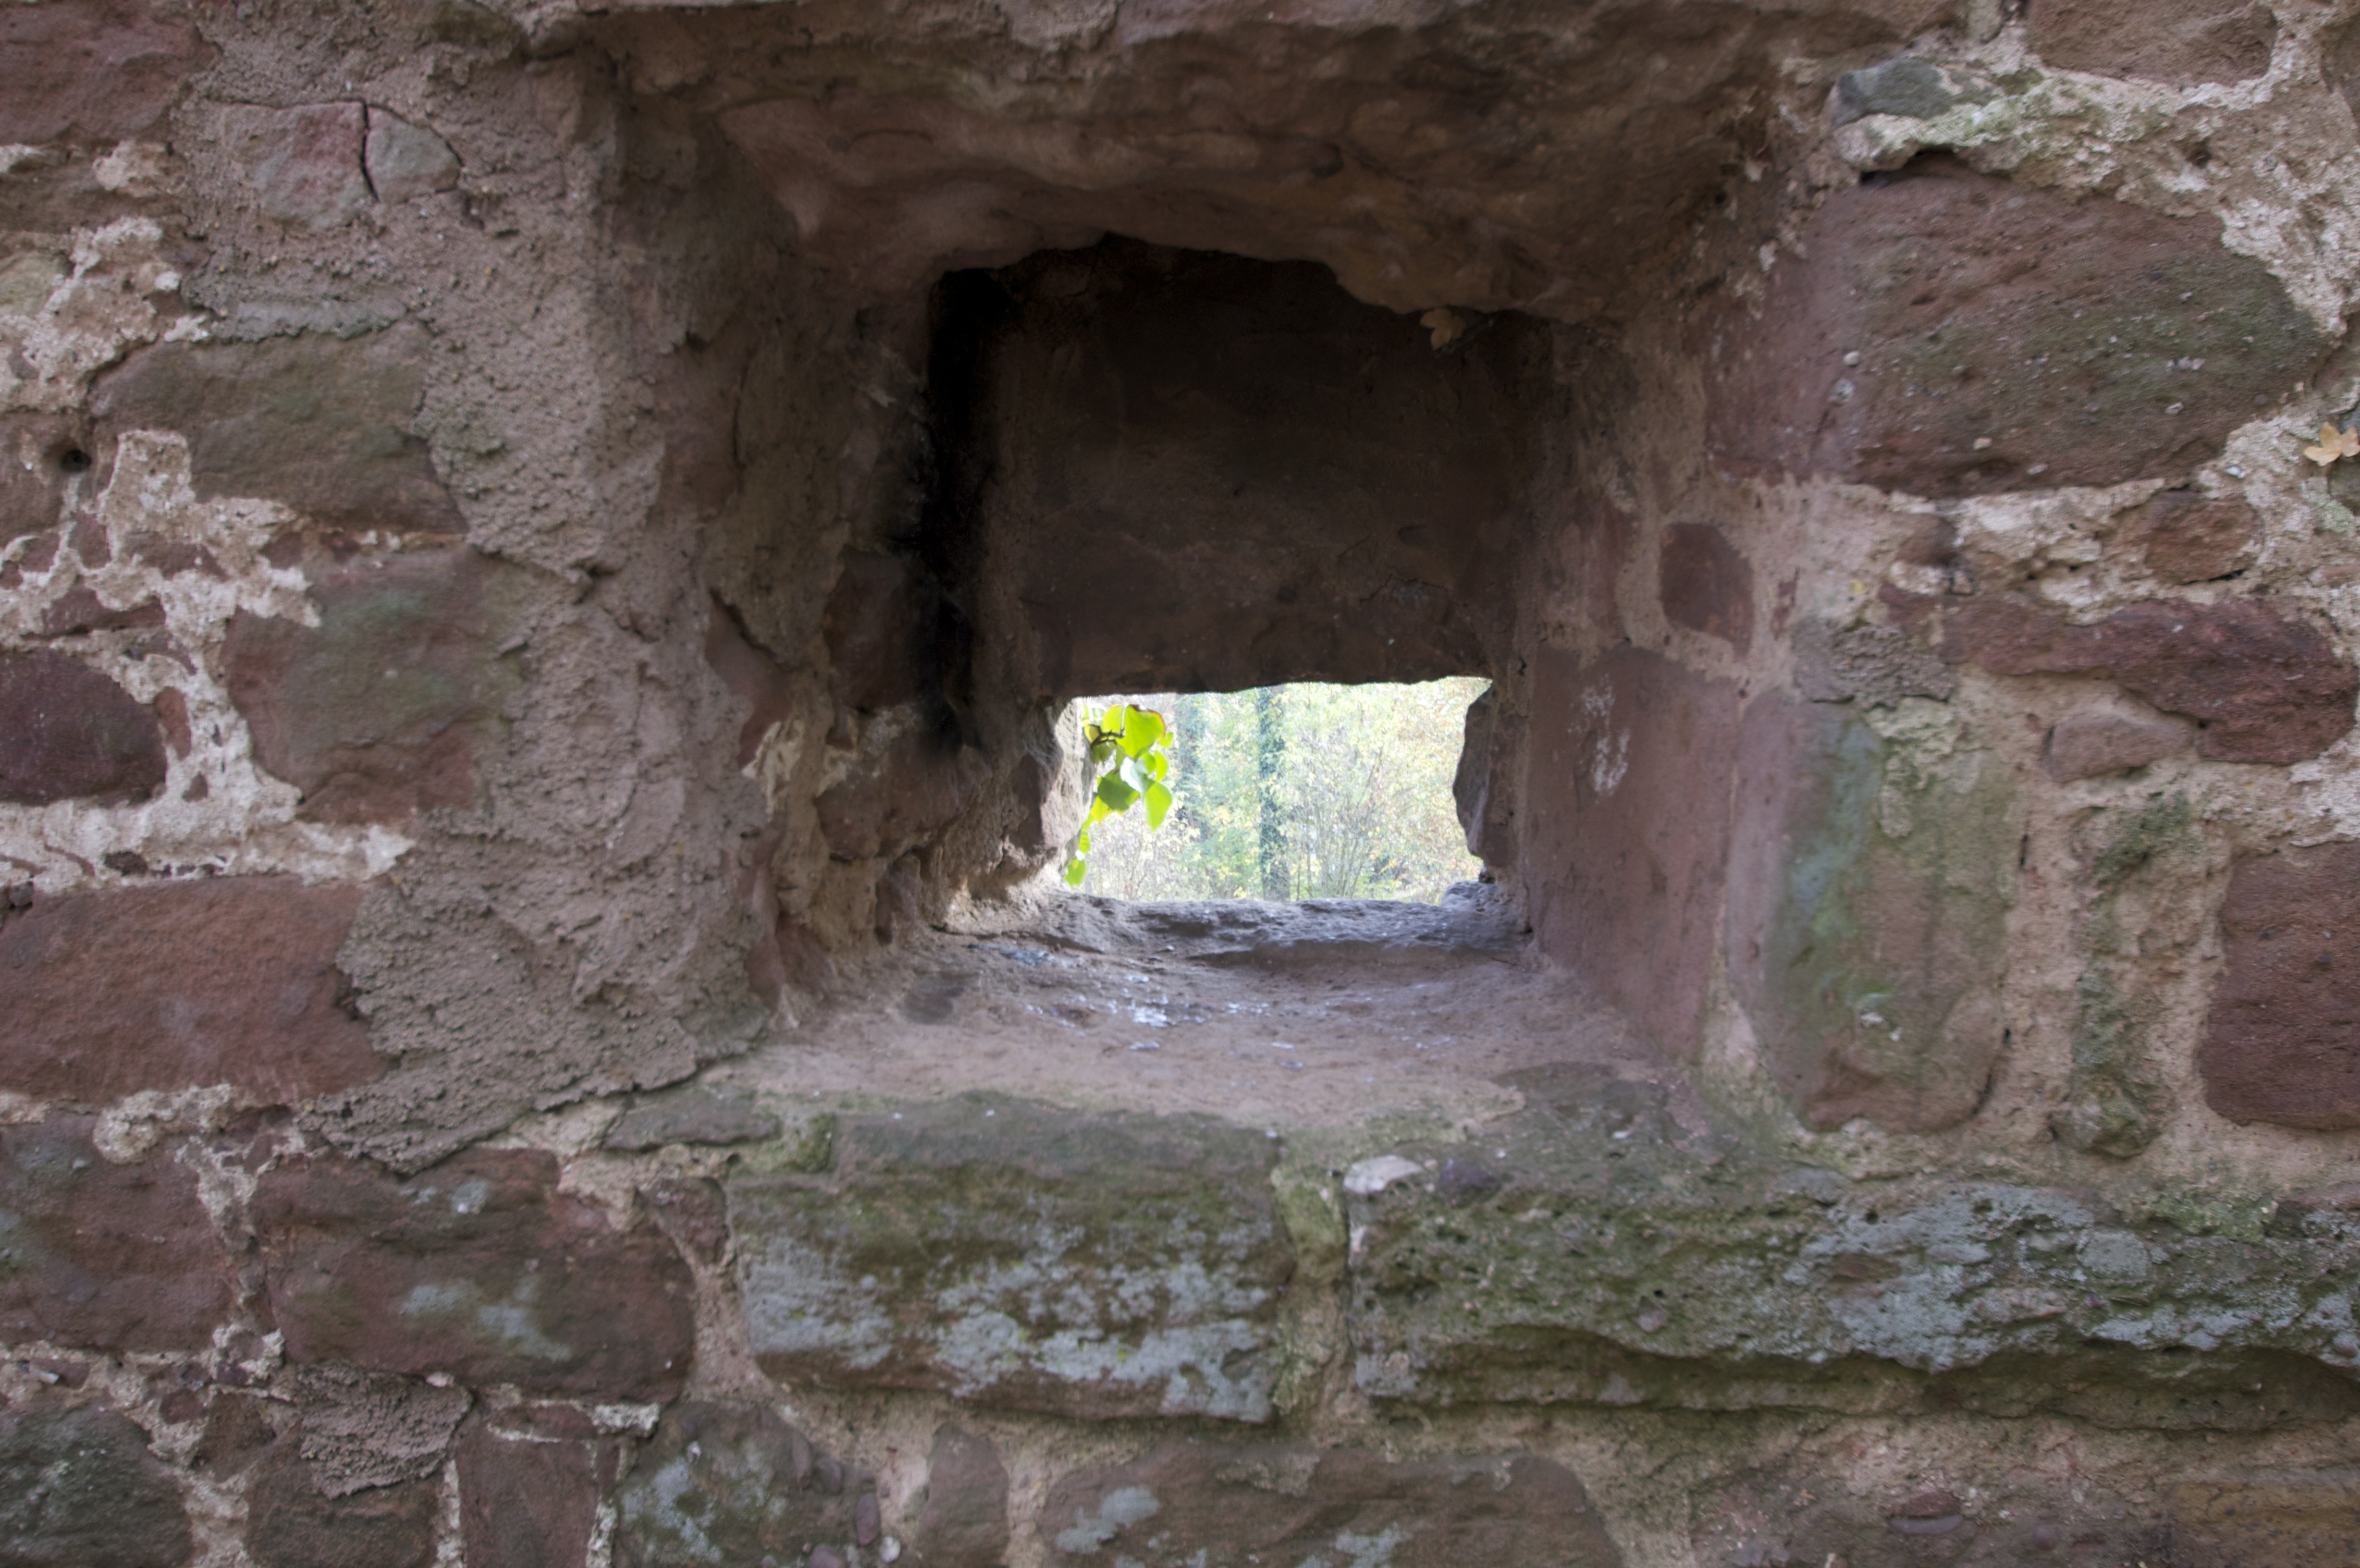
old, wall, formation, arch, cave, brown, castle, stone wall, temple, ruins, opening, masonry, wadi, castle wall, archaeological site, embrasure, cliff dwelling, ancient history, shooting shaft